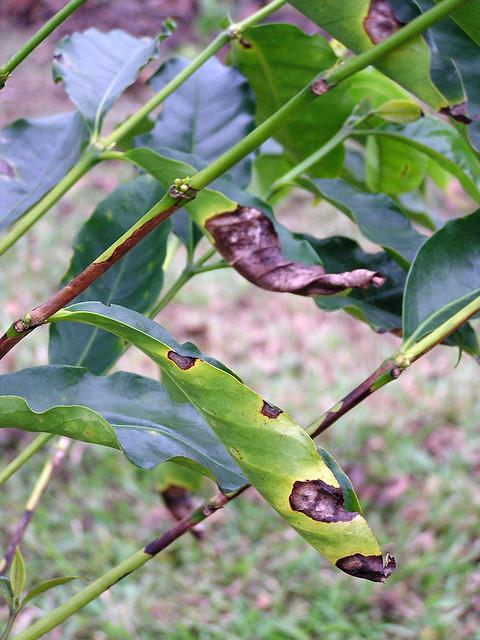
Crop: unknown
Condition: coffee_coffee_berry_blotch